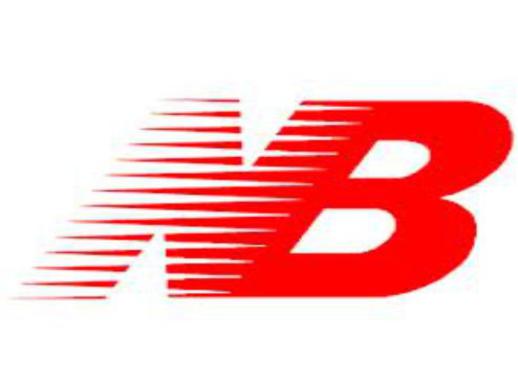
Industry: Clothes